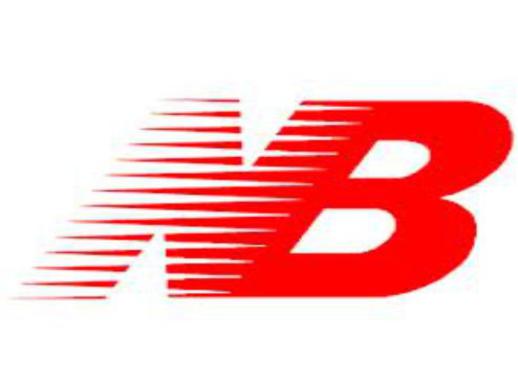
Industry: Clothes